Eugene Stoner

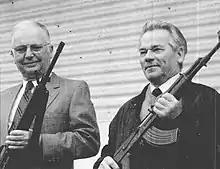
Stoner (left) and Kalashnikov hold the rifles they designed, May 22, 1990.

On May 16, 1990, Stoner and Mikhail Kalashnikov, inventor of the AK-47 and its derivatives, met for the first time. They spent the next few days talking, sharing stories, shopping, going out to dinner and touring Washington D.C. They visited the Smithsonian Institution, the NRA's National Firearms Museum, and a hunting lodge owned by the gun club at Star Tannery, where they went shooting. They also visited the Marine Corps base in Quantico, Virginia, where they watched new weapons being tested. During this short visit, both men, intimately familiar with the other's work, shared a common bond and became friends, "not needing an interpreter to get their thoughts across."